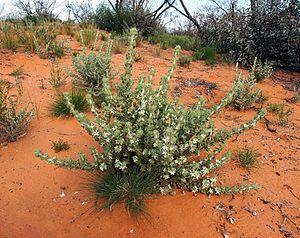
Grammosolen est un genre de plantes de la famille des Solanaceae. Il comprend deux espèces originaires d'Australie.